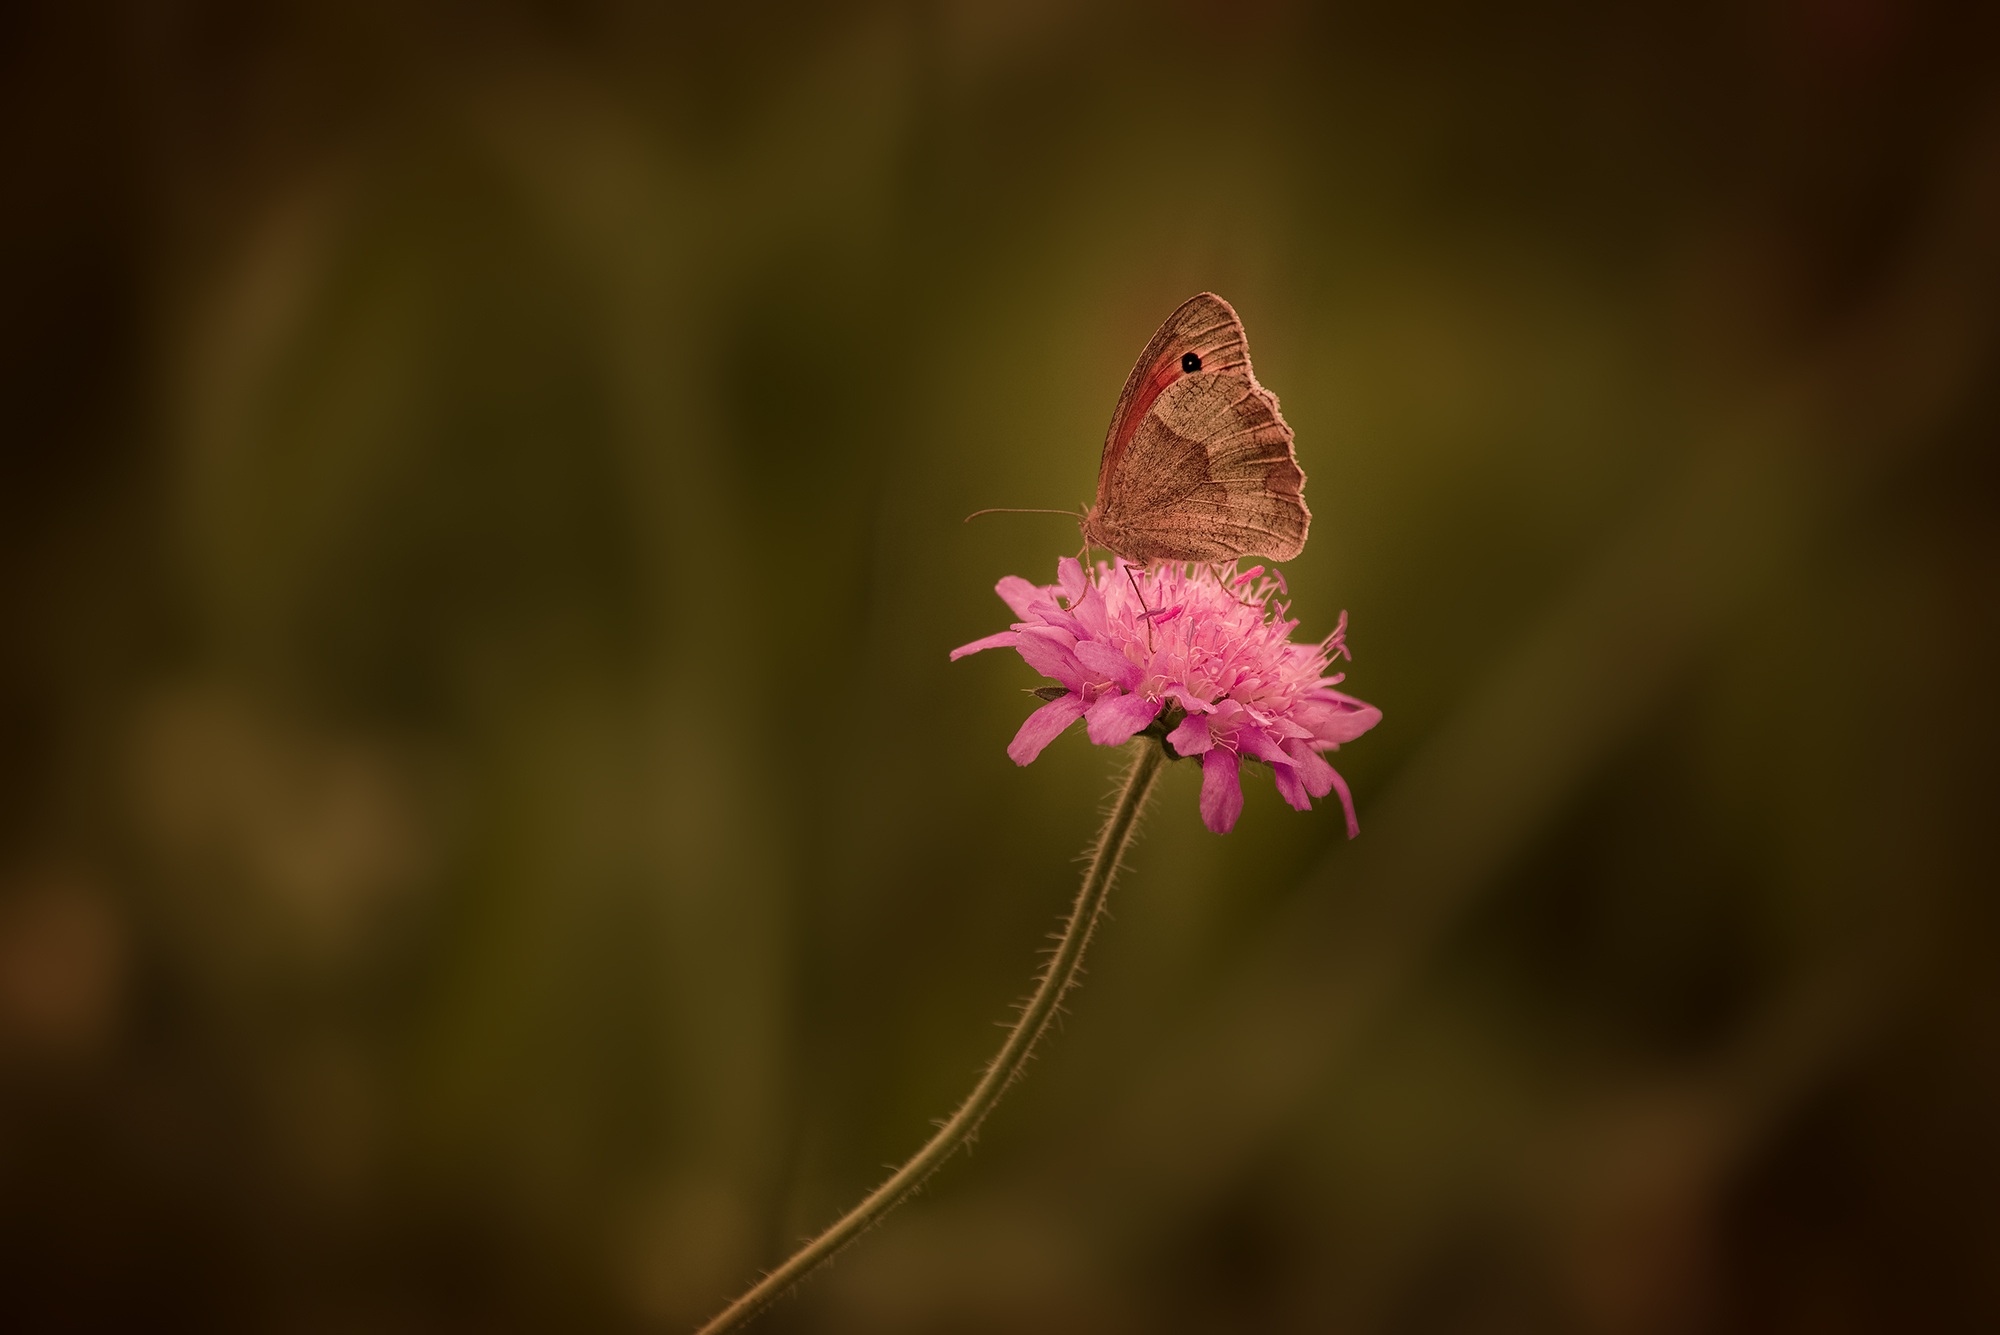
nature, blossom, plant, photography, meadow, leaf, flower, petal, bloom, animal, summer, evening, twilight, insect, butterfly, close, flora, fauna, invertebrate, wildflower, close up, pointed flower, negative space, nectar, flight insect, text freedom, copy space, macro photography, pollinator, satyrinae, deaf skabiose, scabiosa columbaria, landed, caprifoliaceae, stainless cohesive samtfalter, satyridae, moths and butterflies